Nadine Masshardt

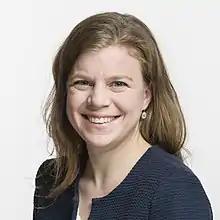
Official portrait, 2019

Nadine Désirée Masshardt (born 4 October 1984) is a Swiss politician who currently serves on the National Council (Switzerland) for the Social Democratic Party since 2013. Concurrently she also serves as vice-chair of the SP-Federal Palace Delegation. She previously served on the Grand Council of Bern from 2006 to 2013.